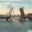
Label: bridge